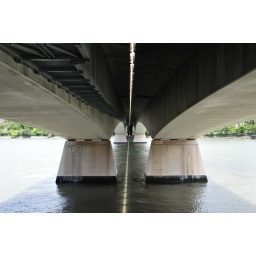
A bridge over the Brisbane river